Anancus

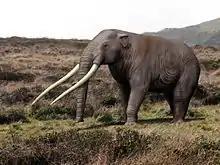

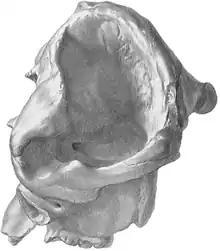
Skull of "Anancus sivalensis" in side view

Two largely complete individuals of "Anancus arvernensis" reached shoulder heights of around , with a volumetric estimate suggesting a body mass of around , comparable to living African bush elephants. The tusks were largely straight and lacked enamel (though enamel was present in juveniles) and were slender, and proportionally large, with a large tusk of the species "Anancus avernensis" from Stoina, Romania measuring in length with an estimated mass of . The tusks varied from projecting forward parallel to each other, to being outwardly divergent from each other, depending on the species. The skull is proportionally tall and short, with an elevated dome and an enlarged tympanic bulla. Unlike more primitive gomphotheres, the mandible was brevirostrine (shortened), and lacked lower tusks. The skull of "Anancus" species is very similar to living elephants and like them they probably had free-hanging (pendulous) trunks. The molars were typically tetralophodont (bearing four crests or ridges) but were pentalophodont in some species. The premolars were absent in all species other than "A". "kenyensis". On the upper molars, the posterior pretrite central conules were reduced, as were the anterior pretrite central conules on the lower molars. The pretrite and posttrite half-loph(id)s were dislocated from each other, resulting in the successive loph(id)s exhibiting an alternating pattern.